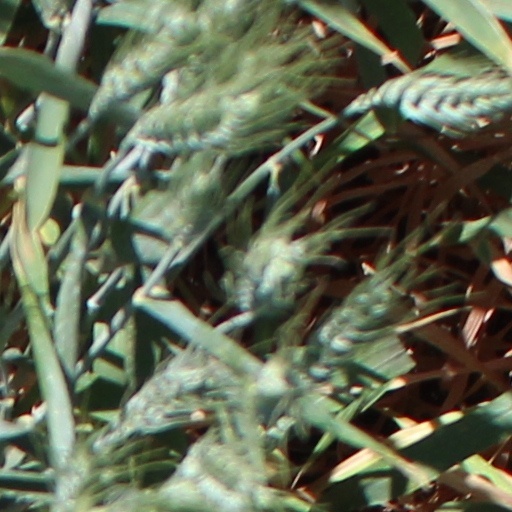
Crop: wheat